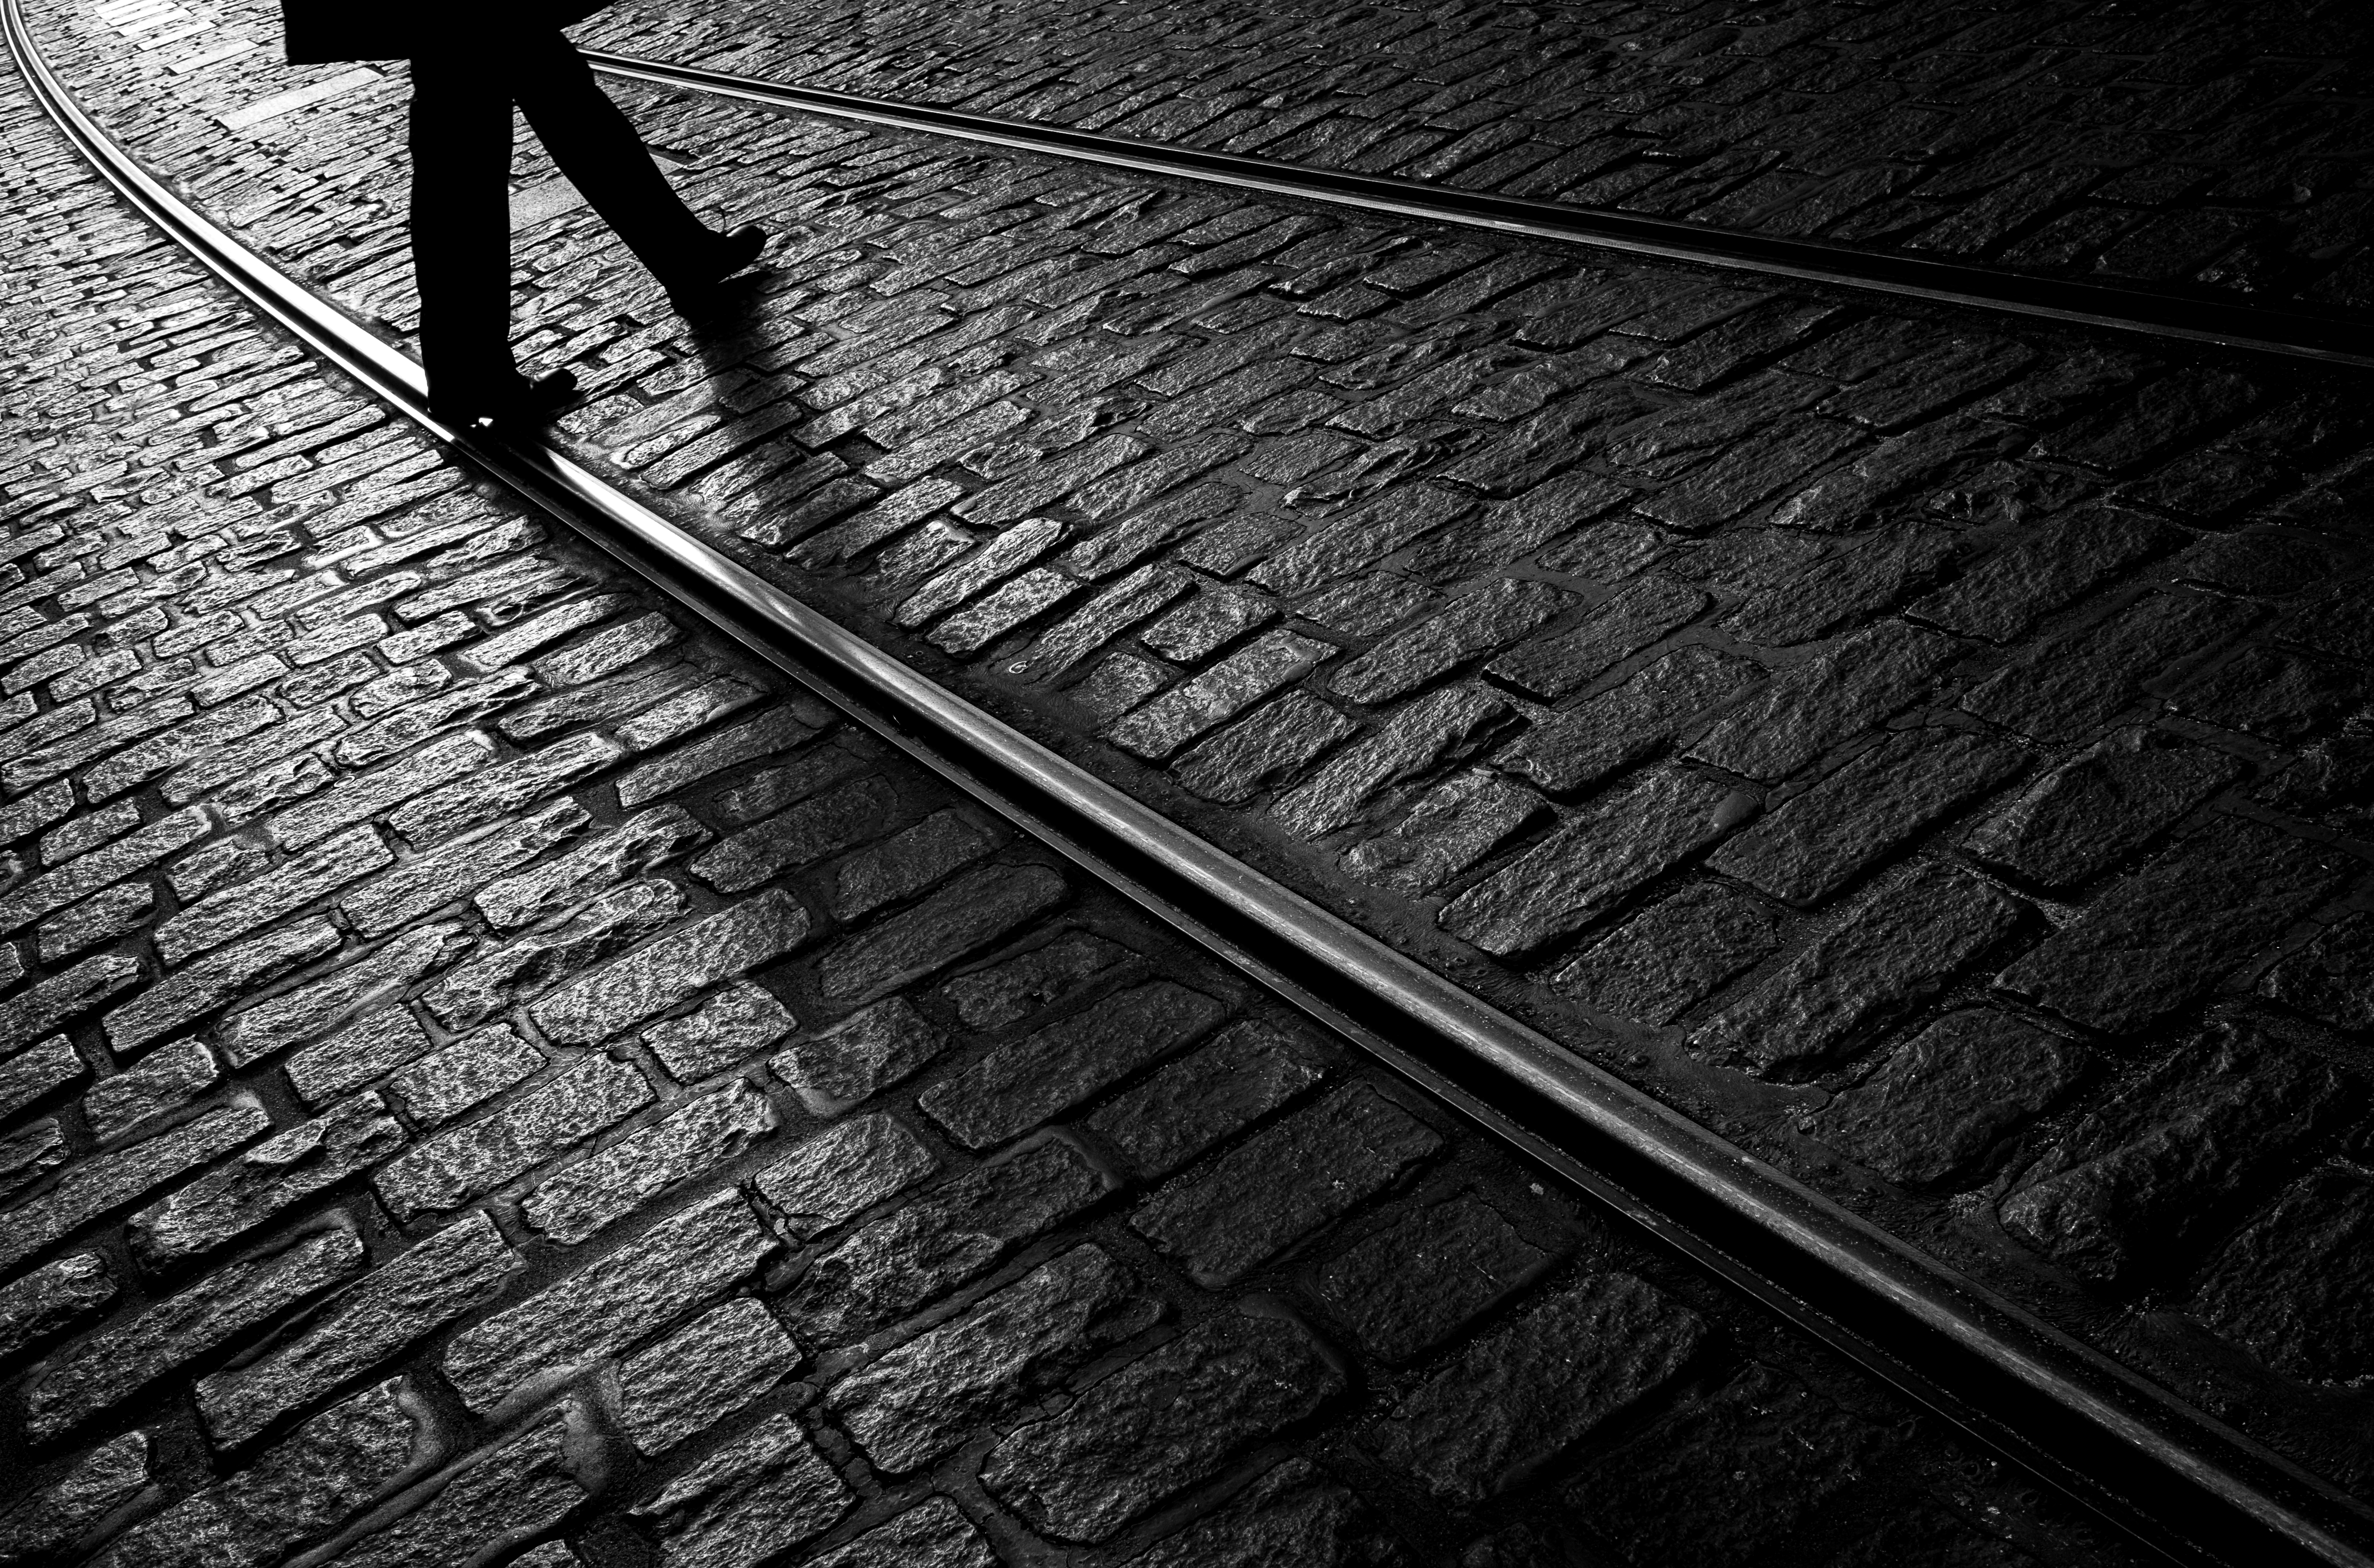
light, black and white, wood, track, white, street, photography, texture, france, fujifilm, line, shadow, darkness, black, monochrome, symmetry, photograph, fotografie, schwarz, grn, frankreich, shape, xpro1, weis, einfarbig, 23mm, monochrom, strasburg, alexander, strasen, burghardt, road surface, monochrome photography